Bordetella

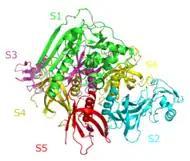
Molecular structure of "pertussis" toxin complex (protein) highlighting alpha helices and beta pleated sheets. Also including the 5 different sub-units.

The most thoroughly studied of the "Bordetella" species are "B. bronchiseptica", "B. pertussis" and "B. parapertussis", and the pathogenesis of respiratory disease caused by these bacteria has been reviewed. Transmission occurs by direct contact, via respiratory aerosol droplets, or fomites. Bacteria initially adhere to ciliated epithelial cells in the nasopharynx, and this interaction with epithelial cells is mediated by a series of protein adhesins.. These include filamentous haemaglutinin, pertactin, fimbriae, and pertussis toxin (though expression of pertussis toxin is unique to "B. pertussis"). As well as assisting in adherence to epithelial cells, some of these are also involved in attachment to immune effector cells.